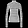
Label: Pullover